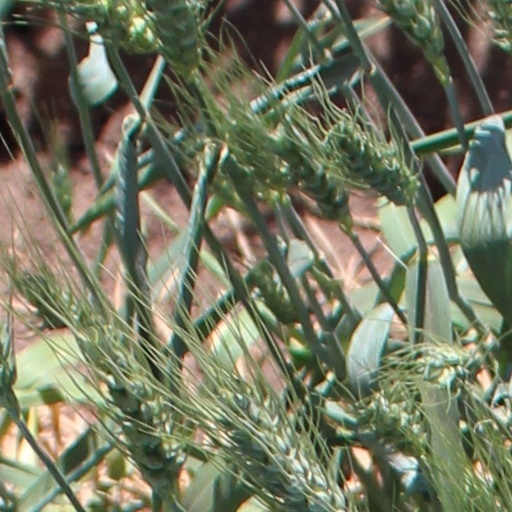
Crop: wheat